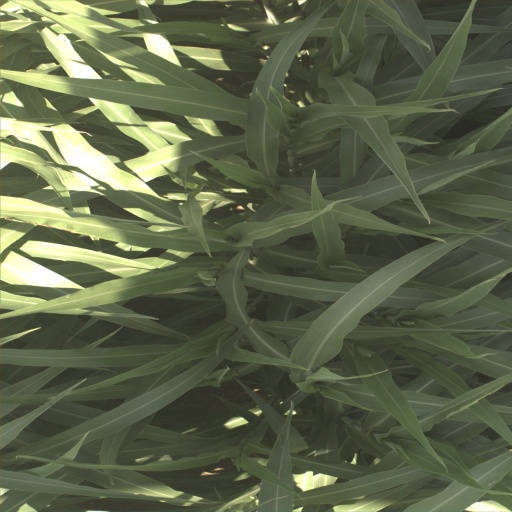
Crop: sorghum